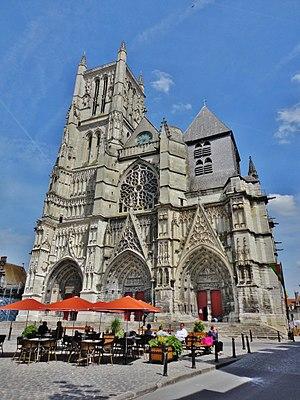
La cathédrale Saint-Étienne de Meaux est une cathédrale catholique romaine, située à Meaux dans le département français de Seine-et-Marne en région Île-de-France.
Meaux est une commune française située dans le département de Seine-et-Marne en région Île-de-France.